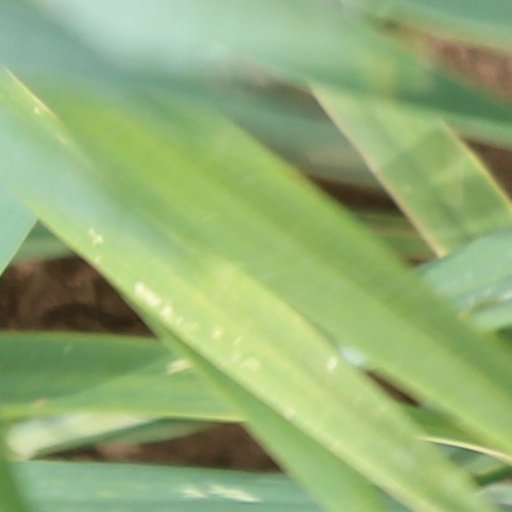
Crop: wheat